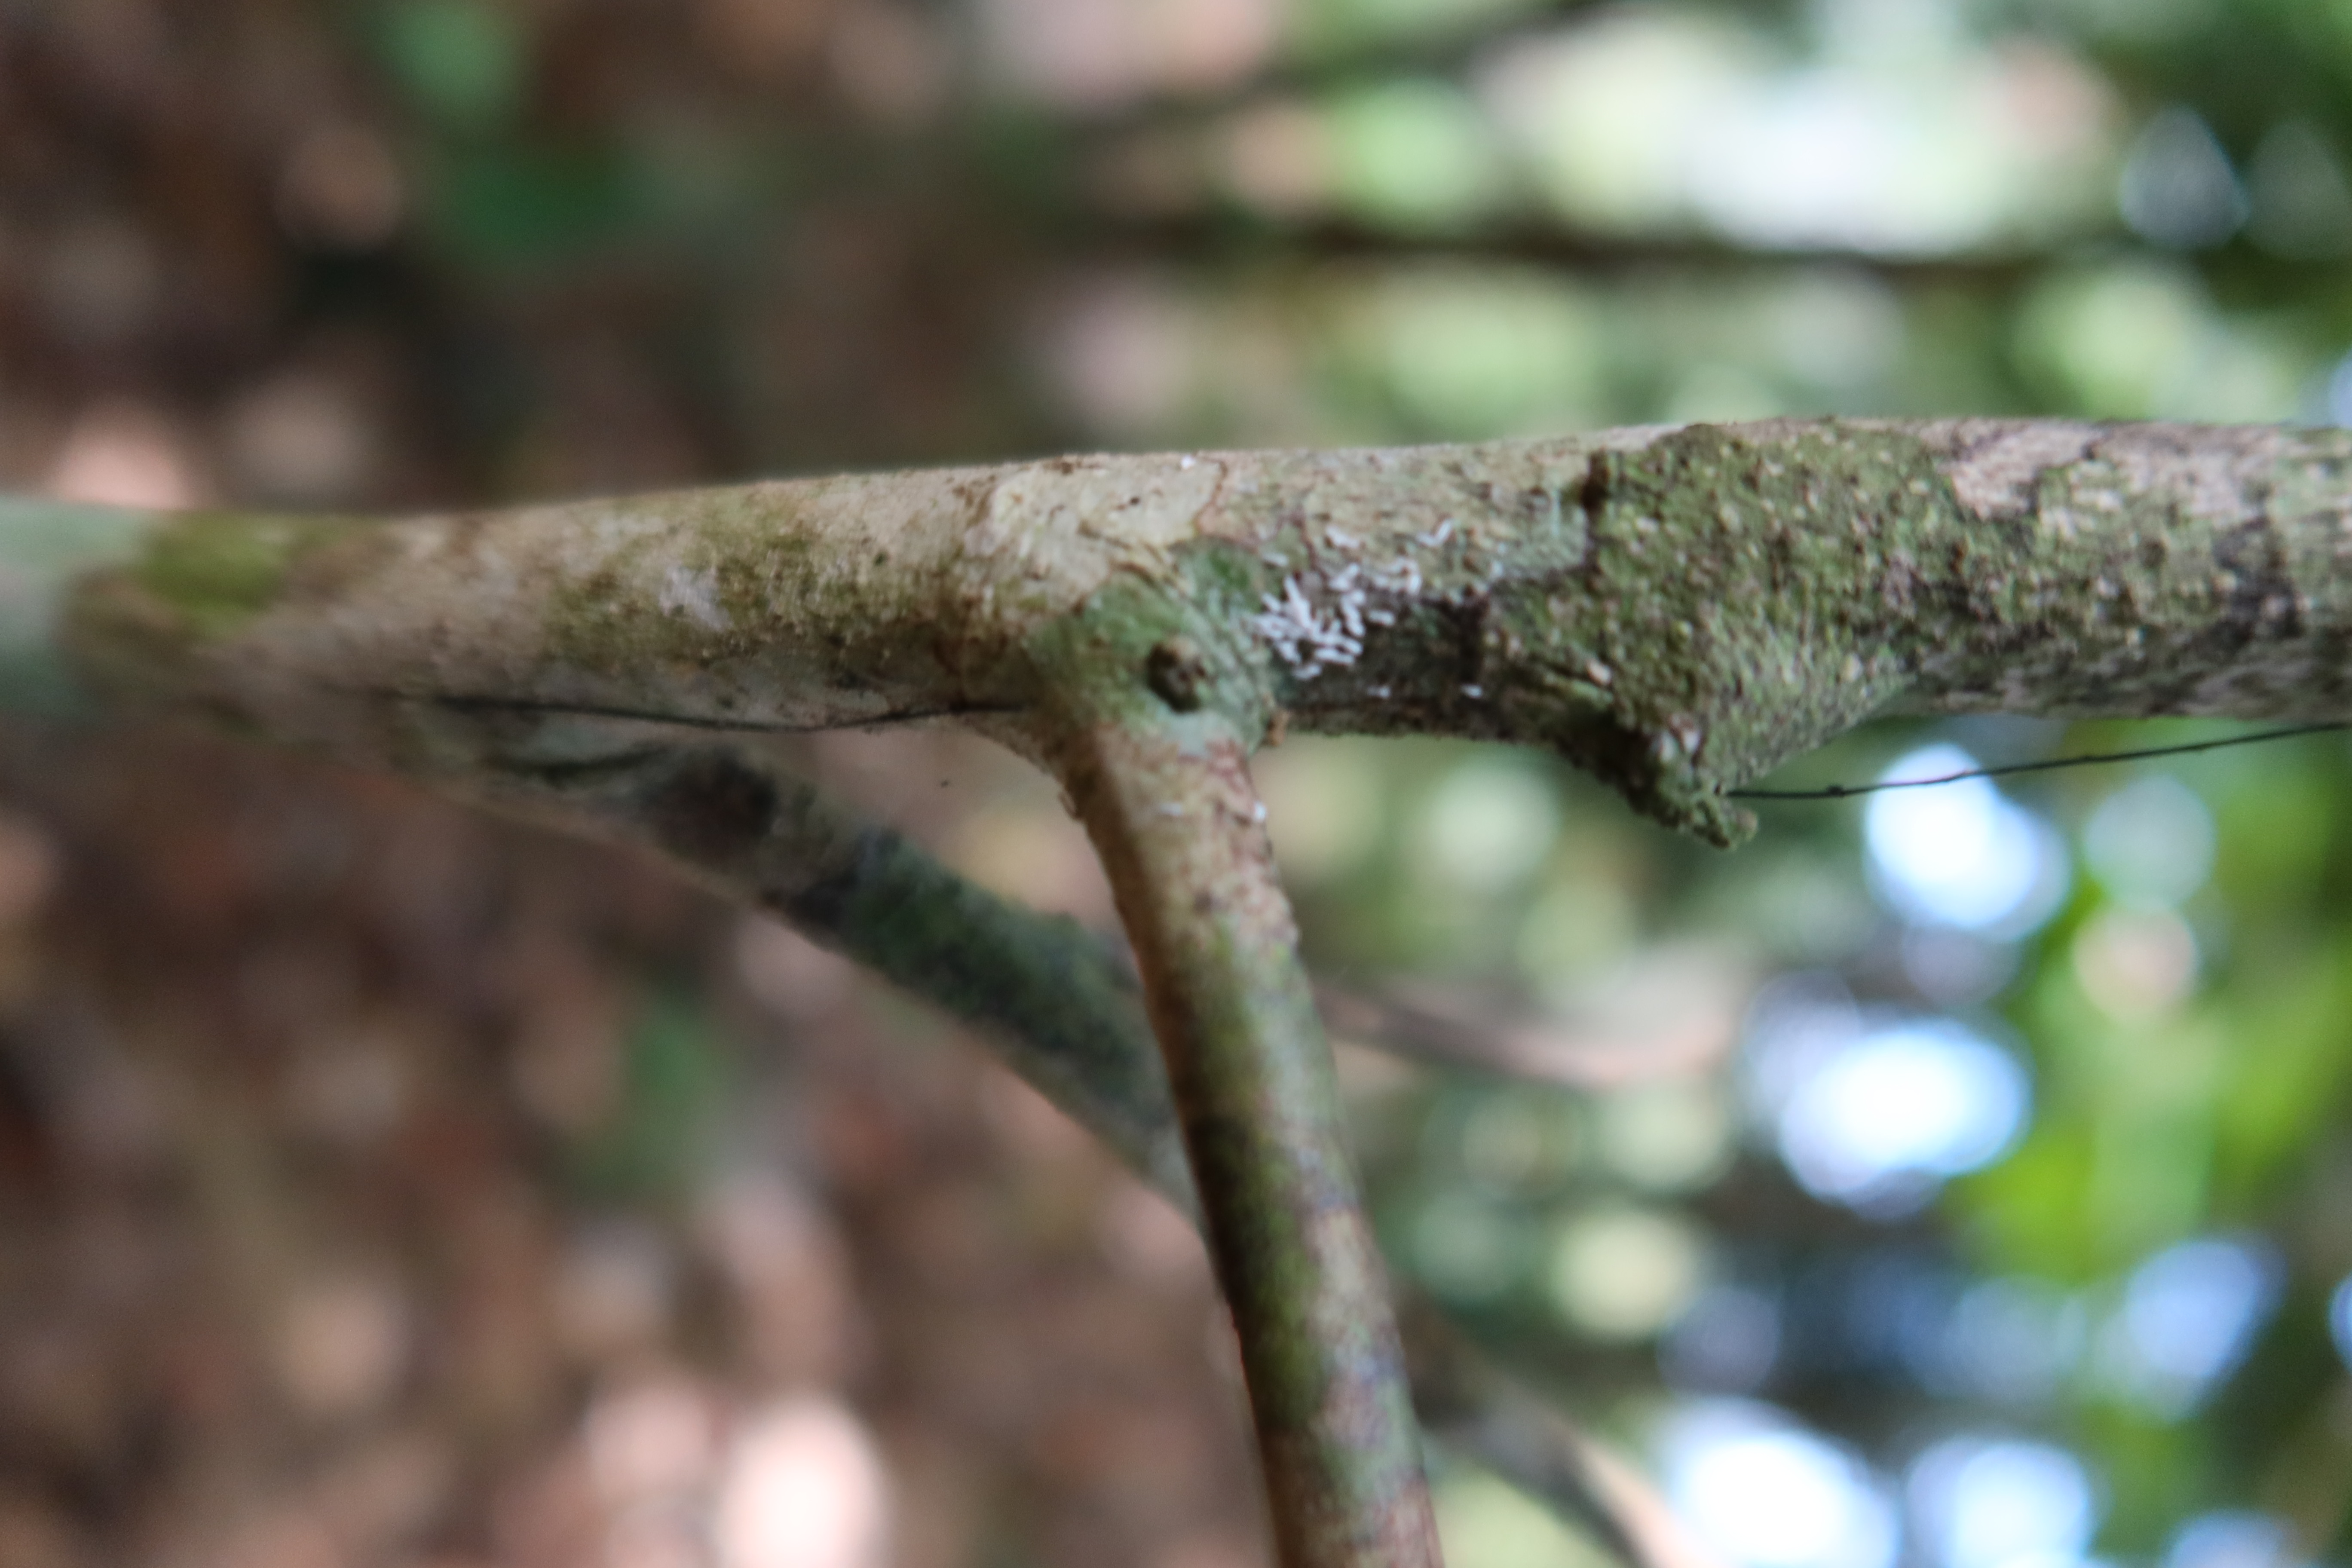
Label: Mealy bugs